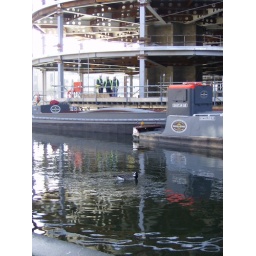
Men at work, boats and duck in water (Regent's Canal)